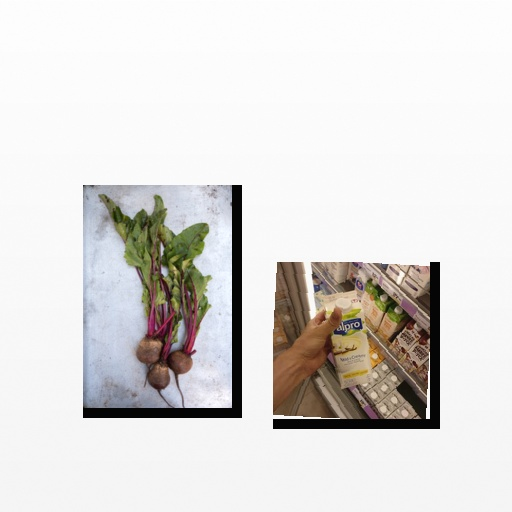
Food items: vanilla_soyghurt, beetroot